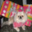
Label: dog